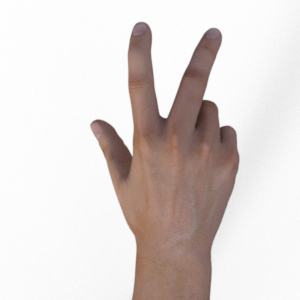
Label: scissors